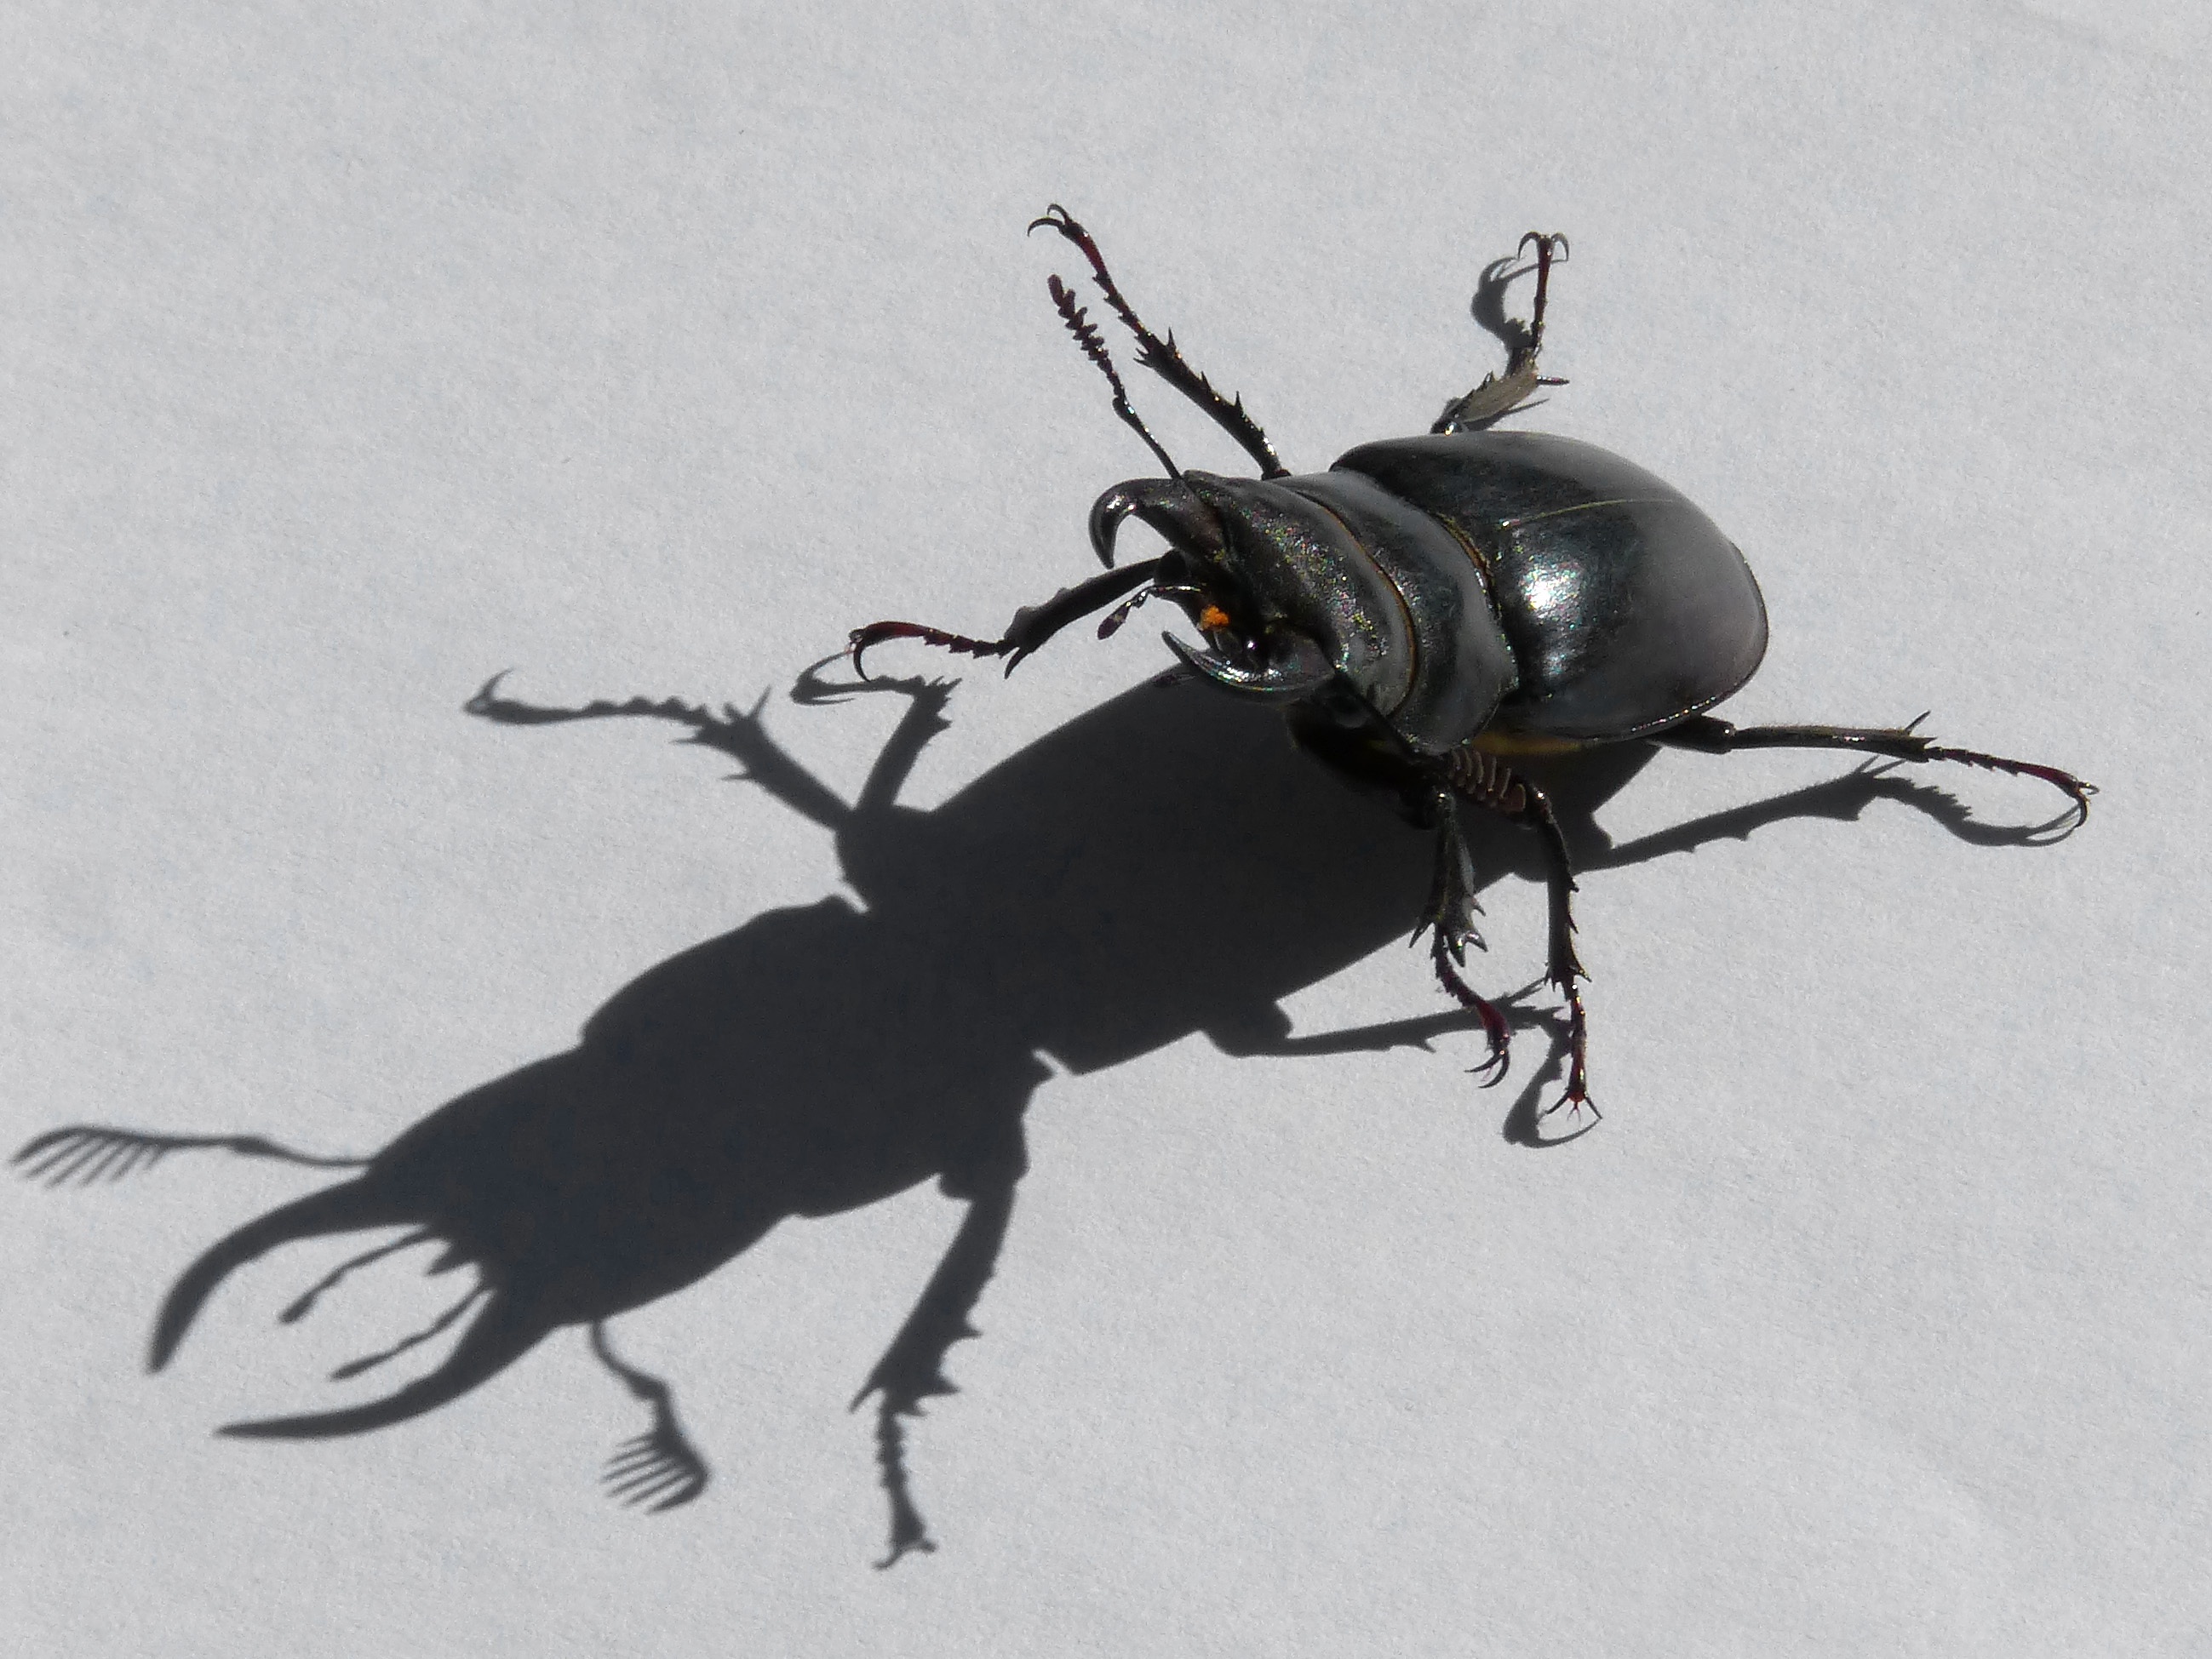
insect, shadow, invertebrate, pest, beetle, coleoptera, threat, arthropod, stag beetle, lucanus cervus, escanyapolls, scarabs, japanese rhinoceros beetle